Vesterøya

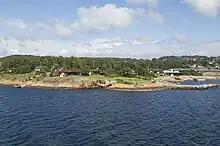
Åsnes

German forces constructed three large tunnels at Folehavna, including a long tunnel. Four cannons were also installed in concrete gun pits on the sloping rocks. The four K-370 b cannons had a target range of . The fort's first commander was Hauptmann Klenner and the fort's purpose was to protect the coastal entry to Sandefjord.